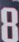
Number: 8